Yoav Har-Even

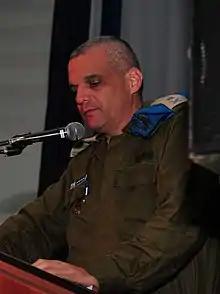
Maj. Gen.(ret.) Yoav Har-Even

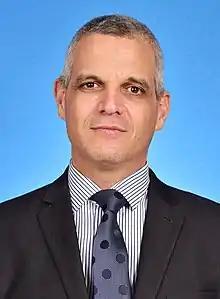
Yoav Har-Even, Former President and CEO, Rafael Advanced Defense Systems Ltd.

Maj. Gen.(ret.) Yoav Har-Even was president and CEO of Rafael Advanced Defense Systems Ltd.